By-elections to the 7th Russian State Duma

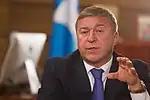
Elected Deputy Alexander Yaroshuk

On 18 April 2018, Alexey Silanov, who was elected from the Central constituency of Kaliningrad Oblast was elected Mayor of Kaliningrad. On 9 September 2018 former Kaliningrad Mayor Aleksandr Yaroshuk won the by-election.